Answer in natural language. Estimate the real world distances between objects in the image. Which object is closer to white rectangular dining table (marked A), Doorframe (marked B) or blue two-seater sofa with green and blue cushions (marked C)? Choose between the following options: Doorframe (marked B) or blue two-seater sofa with green and blue cushions (marked C)
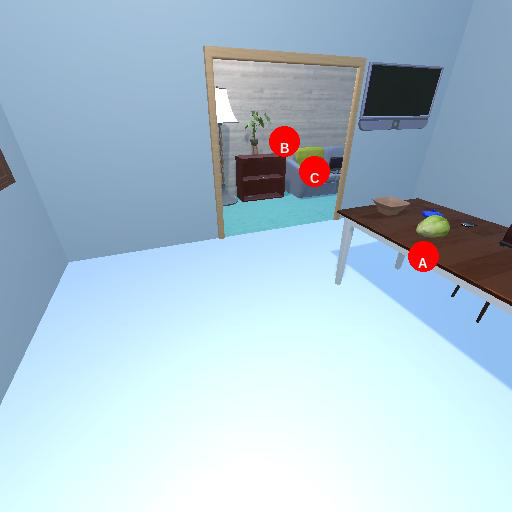
<answer>Doorframe (marked B)</answer>